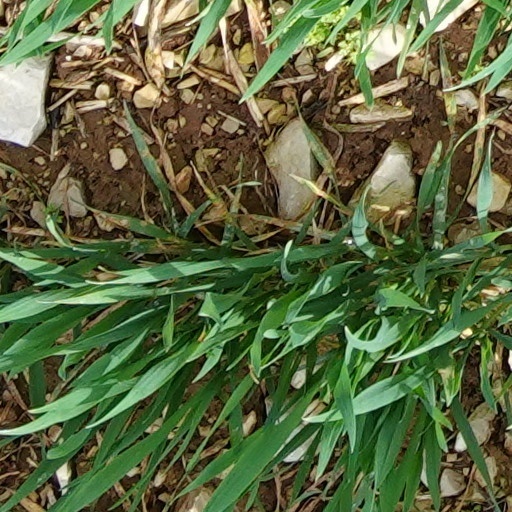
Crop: wheat